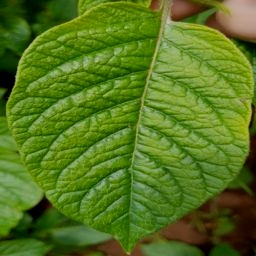
Etiqueta: Sana